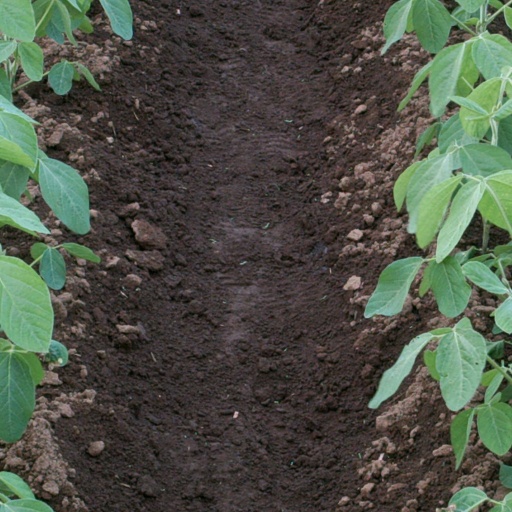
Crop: soybean